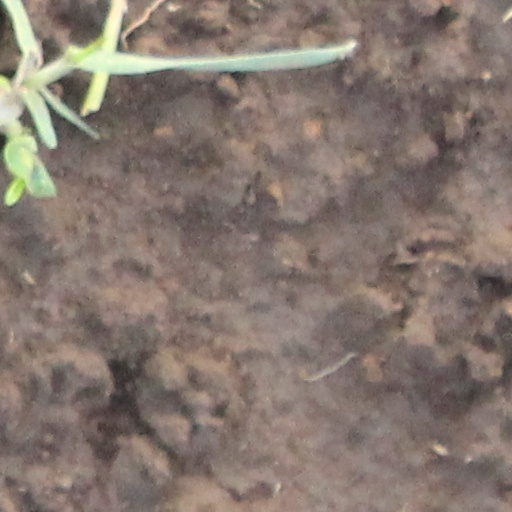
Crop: wheat